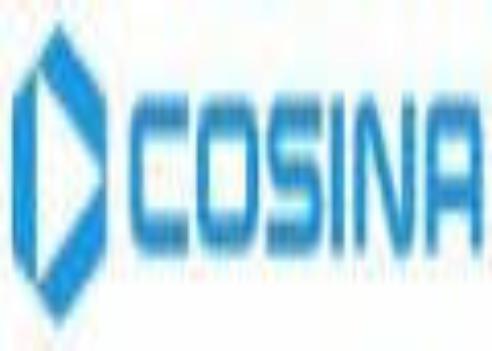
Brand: cosina
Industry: Electronic